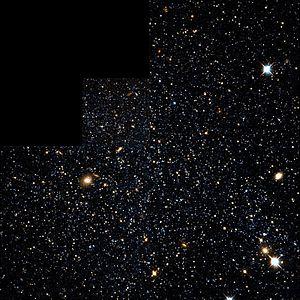
La Galaxie naine du Phénix est une galaxie de notre Groupe local, probablement satellite de la Voie lactée ou du Grand Nuage de Magellan, et située dans la constellation du Phénix. Elle fut découverte par H.E. Schuster et R.M. West en 1976 et classée à l’époque comme un possible amas globulaire. R. Canterna et P.J. Flower déterminèrent en 1977 qu’il s’agissait en réalité d’une galaxie.